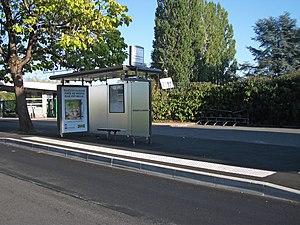
Arrêt de bus Centre Hospitalier (lignes B et C), aménagé pour les personnes à mobilité réduite en 2015, à Vichy, Allier, Auvergne, France - réseau MobiVie [9113]
MobiVie est le nom du réseau de transport en commun de Vichy Communauté. Il couvre six communes sur les trente-neuf que compte la communauté d'agglomération en 2018, et est exploité par Transdev Vichy depuis le 1ᵉʳ septembre 2018.